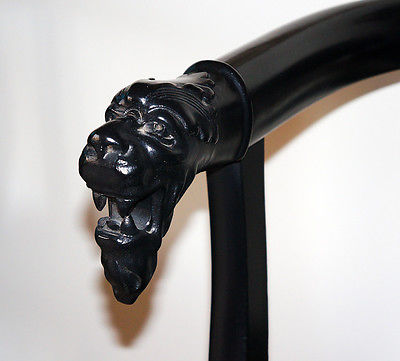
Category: chair